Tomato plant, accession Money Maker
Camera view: tilt-top (135 deg); turntable rotation: 120 degrees
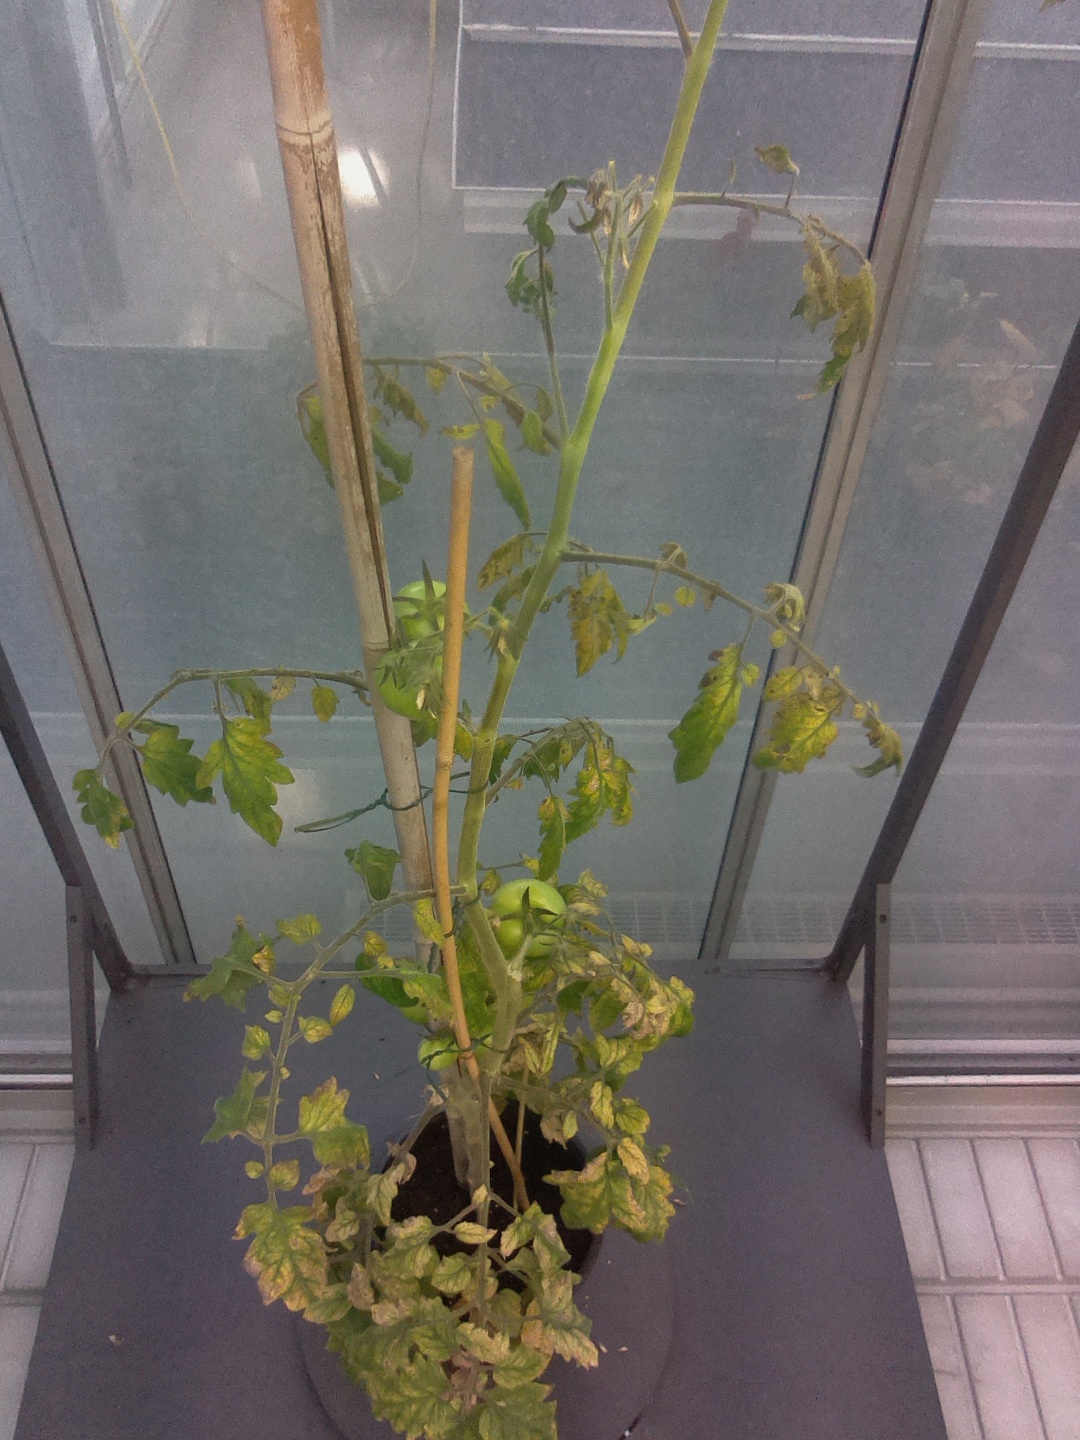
BBCH growth stage 78: 80% -90% of final fruit size